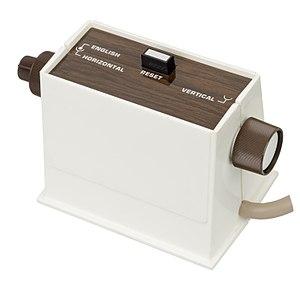
La Magnavox Odyssey, ou simplement Odyssey, est une console de jeux vidéo de la première génération commercialisée par Magnavox en septembre 1972 aux États-Unis, puis en 1973 dans le reste du monde. Elle se présente sous la forme d'une boîte blanche avec un système de carte de jeu, contenant des circuits numériques équipés de composants discrets, et qui se connecte à une télévision. L'Odyssey peut afficher simultanément trois points carrés distincts à l'écran, en monochrome noir et blanc, et permet un comportement différent pour chacun des points en fonction du jeu. Les joueurs placent un calque en plastique sur l'écran et un ou deux joueurs utilisent les boutons rotatifs des contrôleurs de jeu reliés avec des fils à la console, afin de déplacer les points à l'écran. L'Odyssey est commercialisée avec toute une panoplie d'accessoires tels que des dés, des cartes de jeu, des billets fictifs en papier, des jetons et des plateaux de jeux, qui sont utilisés conjointement aux jeux vidéo. Suivant les localisations, un peu plus d'une dizaine de jeux sont inclus avec la console et quelques jeux sont commercialisés en 1972, puis en 1973.